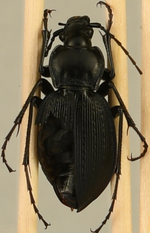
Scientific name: Carabus goryi
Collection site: Mountain Lake Biological Station Site (MLBS), plot MLBS_001